Mortonville Hotel

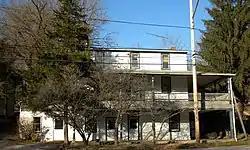
Mortonville Hotel, December 2009

Mortonville Hotel is a historic hotel located in East Fallowfield Township, Chester County, Pennsylvania. It was built in 1796 as a dwelling, and converted to a hotel in 1849. It is a three-story, seven-bay, stuccoed stone structure with a shallow gable roof. It is partially banked, and features first and second floor verandahs.